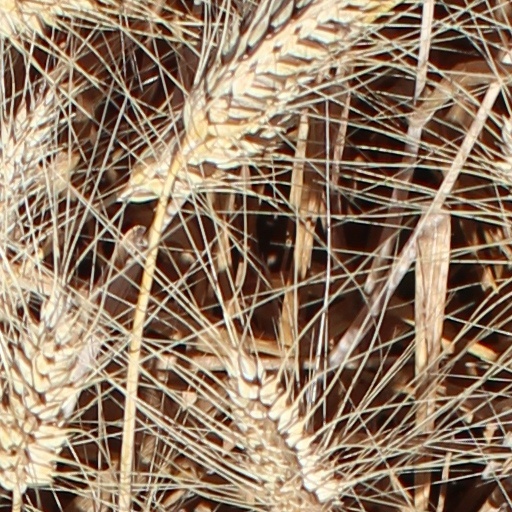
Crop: wheat